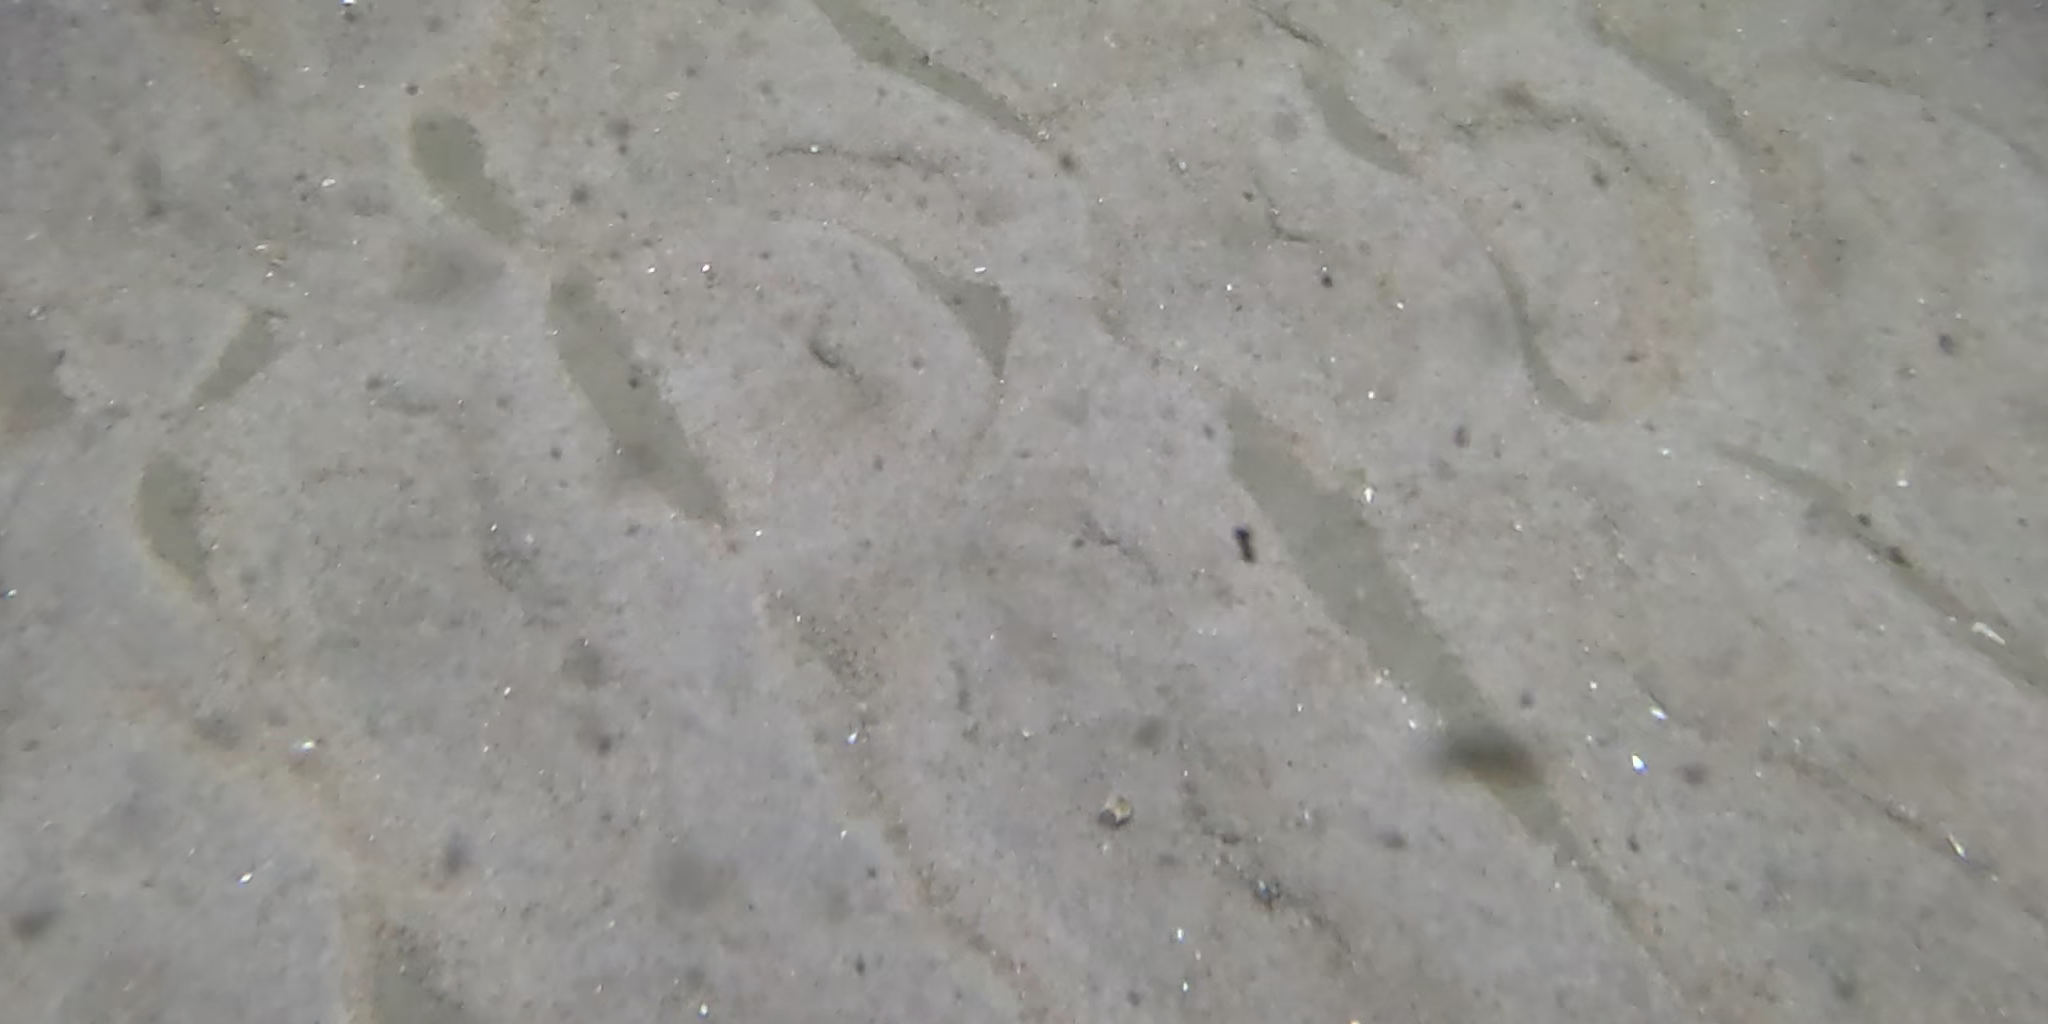
Seabed habitat: sand